Bukit Baka Bukit Raya National Park

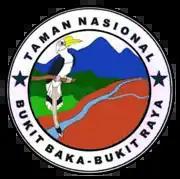
Logo of Bukit Baka Bukit Raya NP

The national park forms part of the Heart of Borneo conservation project.